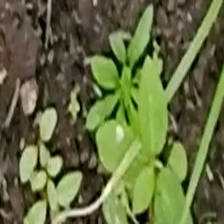
Weed species: Sicklepod_(Senna obtusifolia)